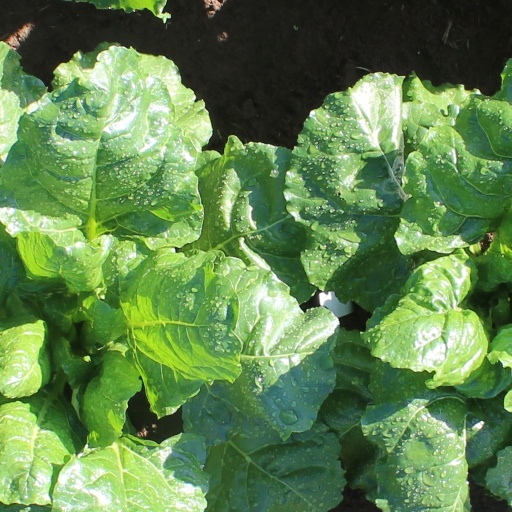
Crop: sugar beet